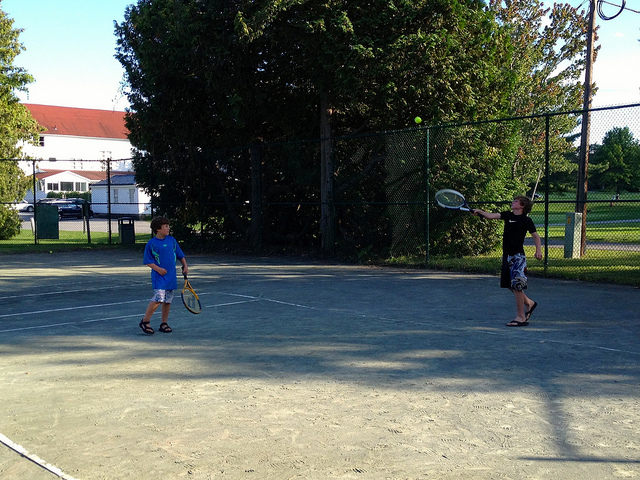
ở ngoài sân có hai đứa trẻ đang cùng nhau chơi tennis